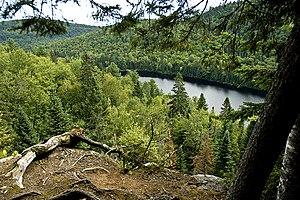
Sentier des Falaises - Parc national de la Mauricie
La Mauricie est une région administrative ainsi qu'une région touristique du Québec.